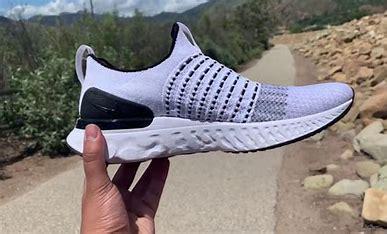
Brand: Nike
Model: React Phantom Run Flyknit 2